Marree Man

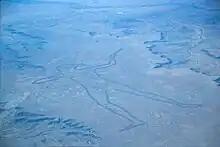
Marree Man about 1998, showing characteristic chest incisions and head-dress

In August 2016, work was carried out to redefine the geoglyph using a grader assisted by GPS. The work resulted in an outline clearly visible from the air, matching the original. Two decades after its creation it was speculated that the work itself could not have been created without GPS technology, then in its infancy.